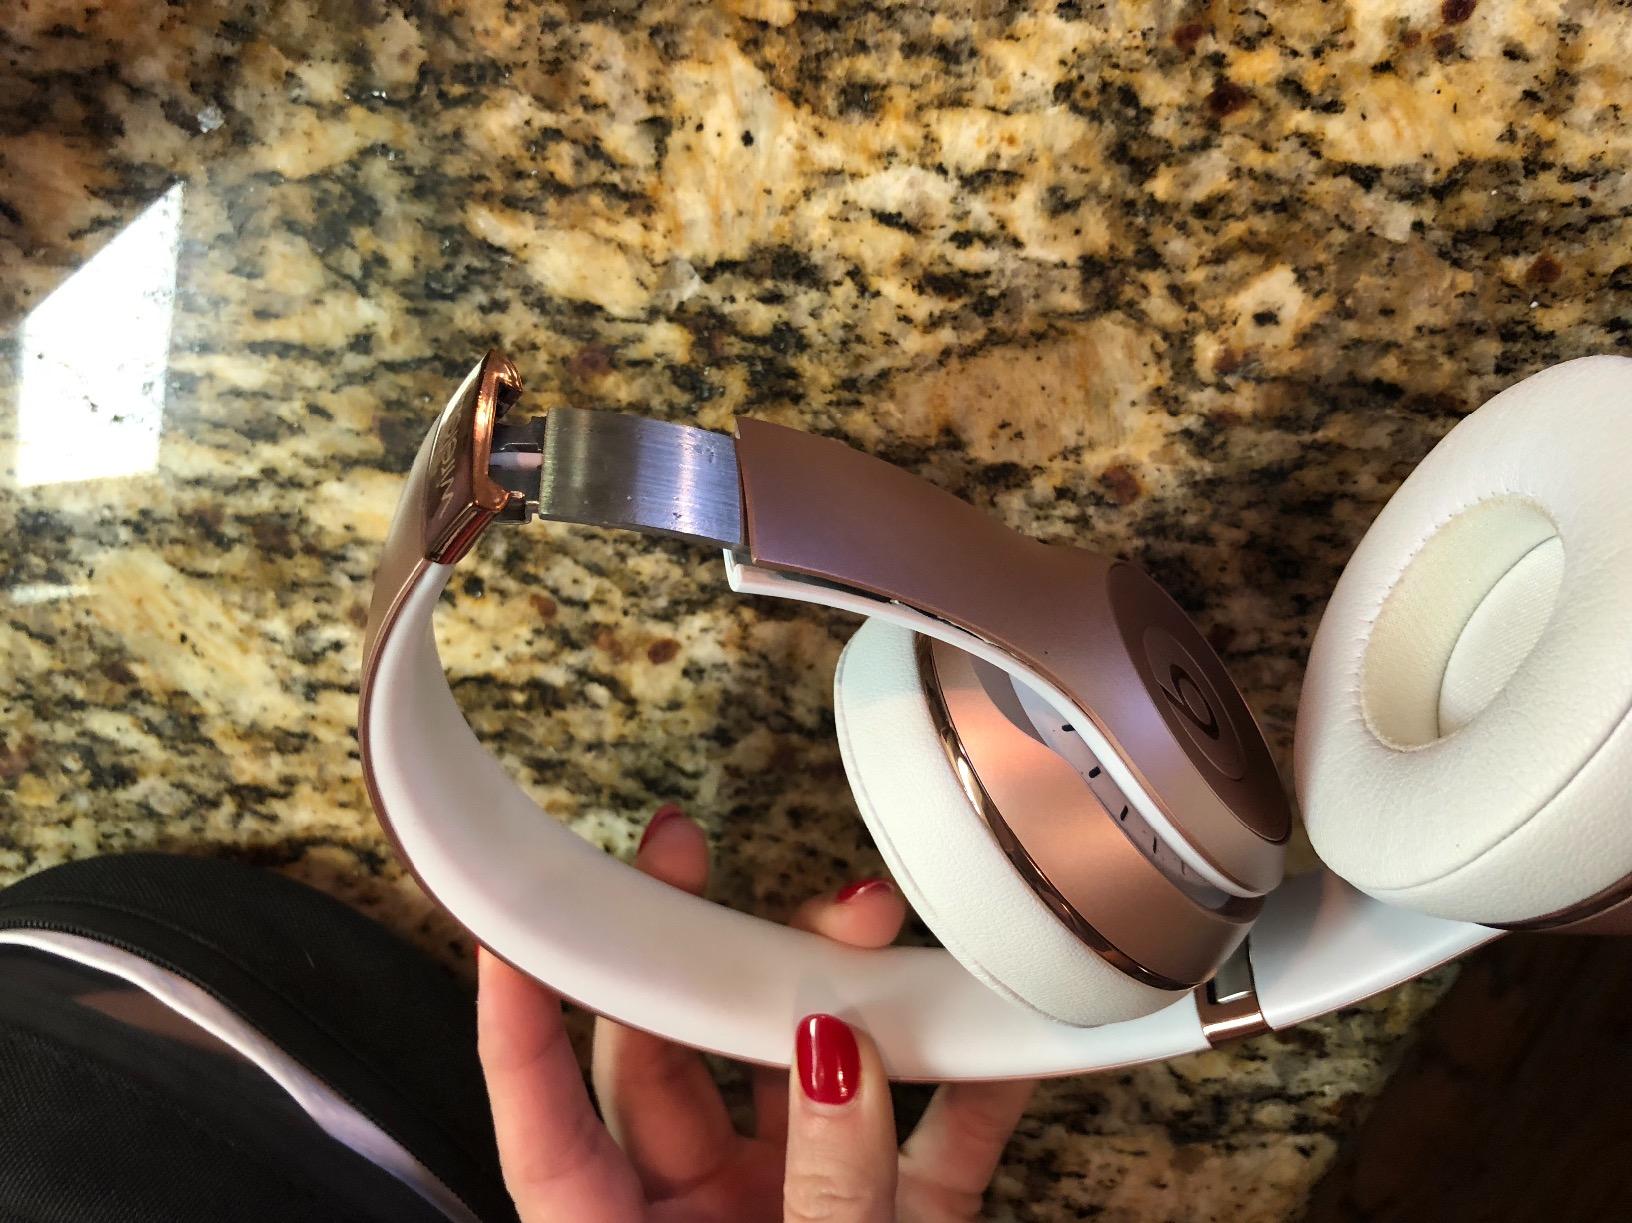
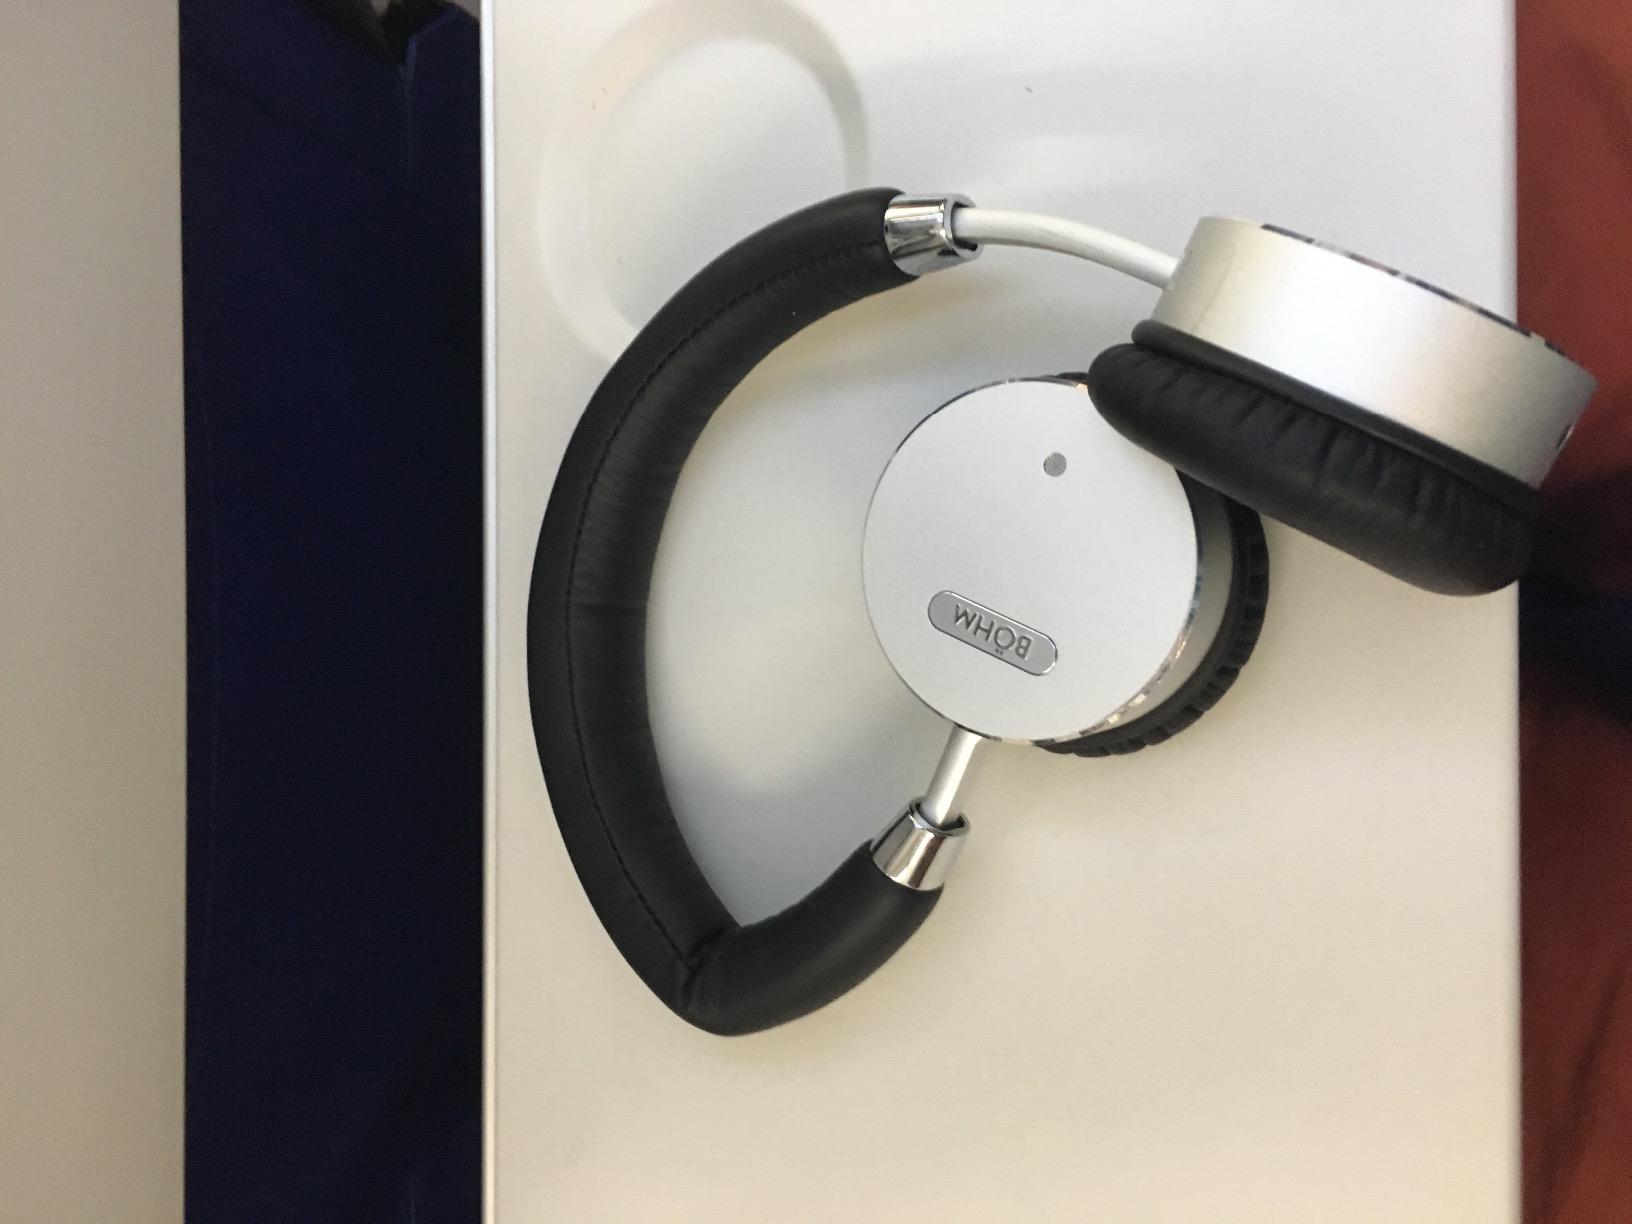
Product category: headphones
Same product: no